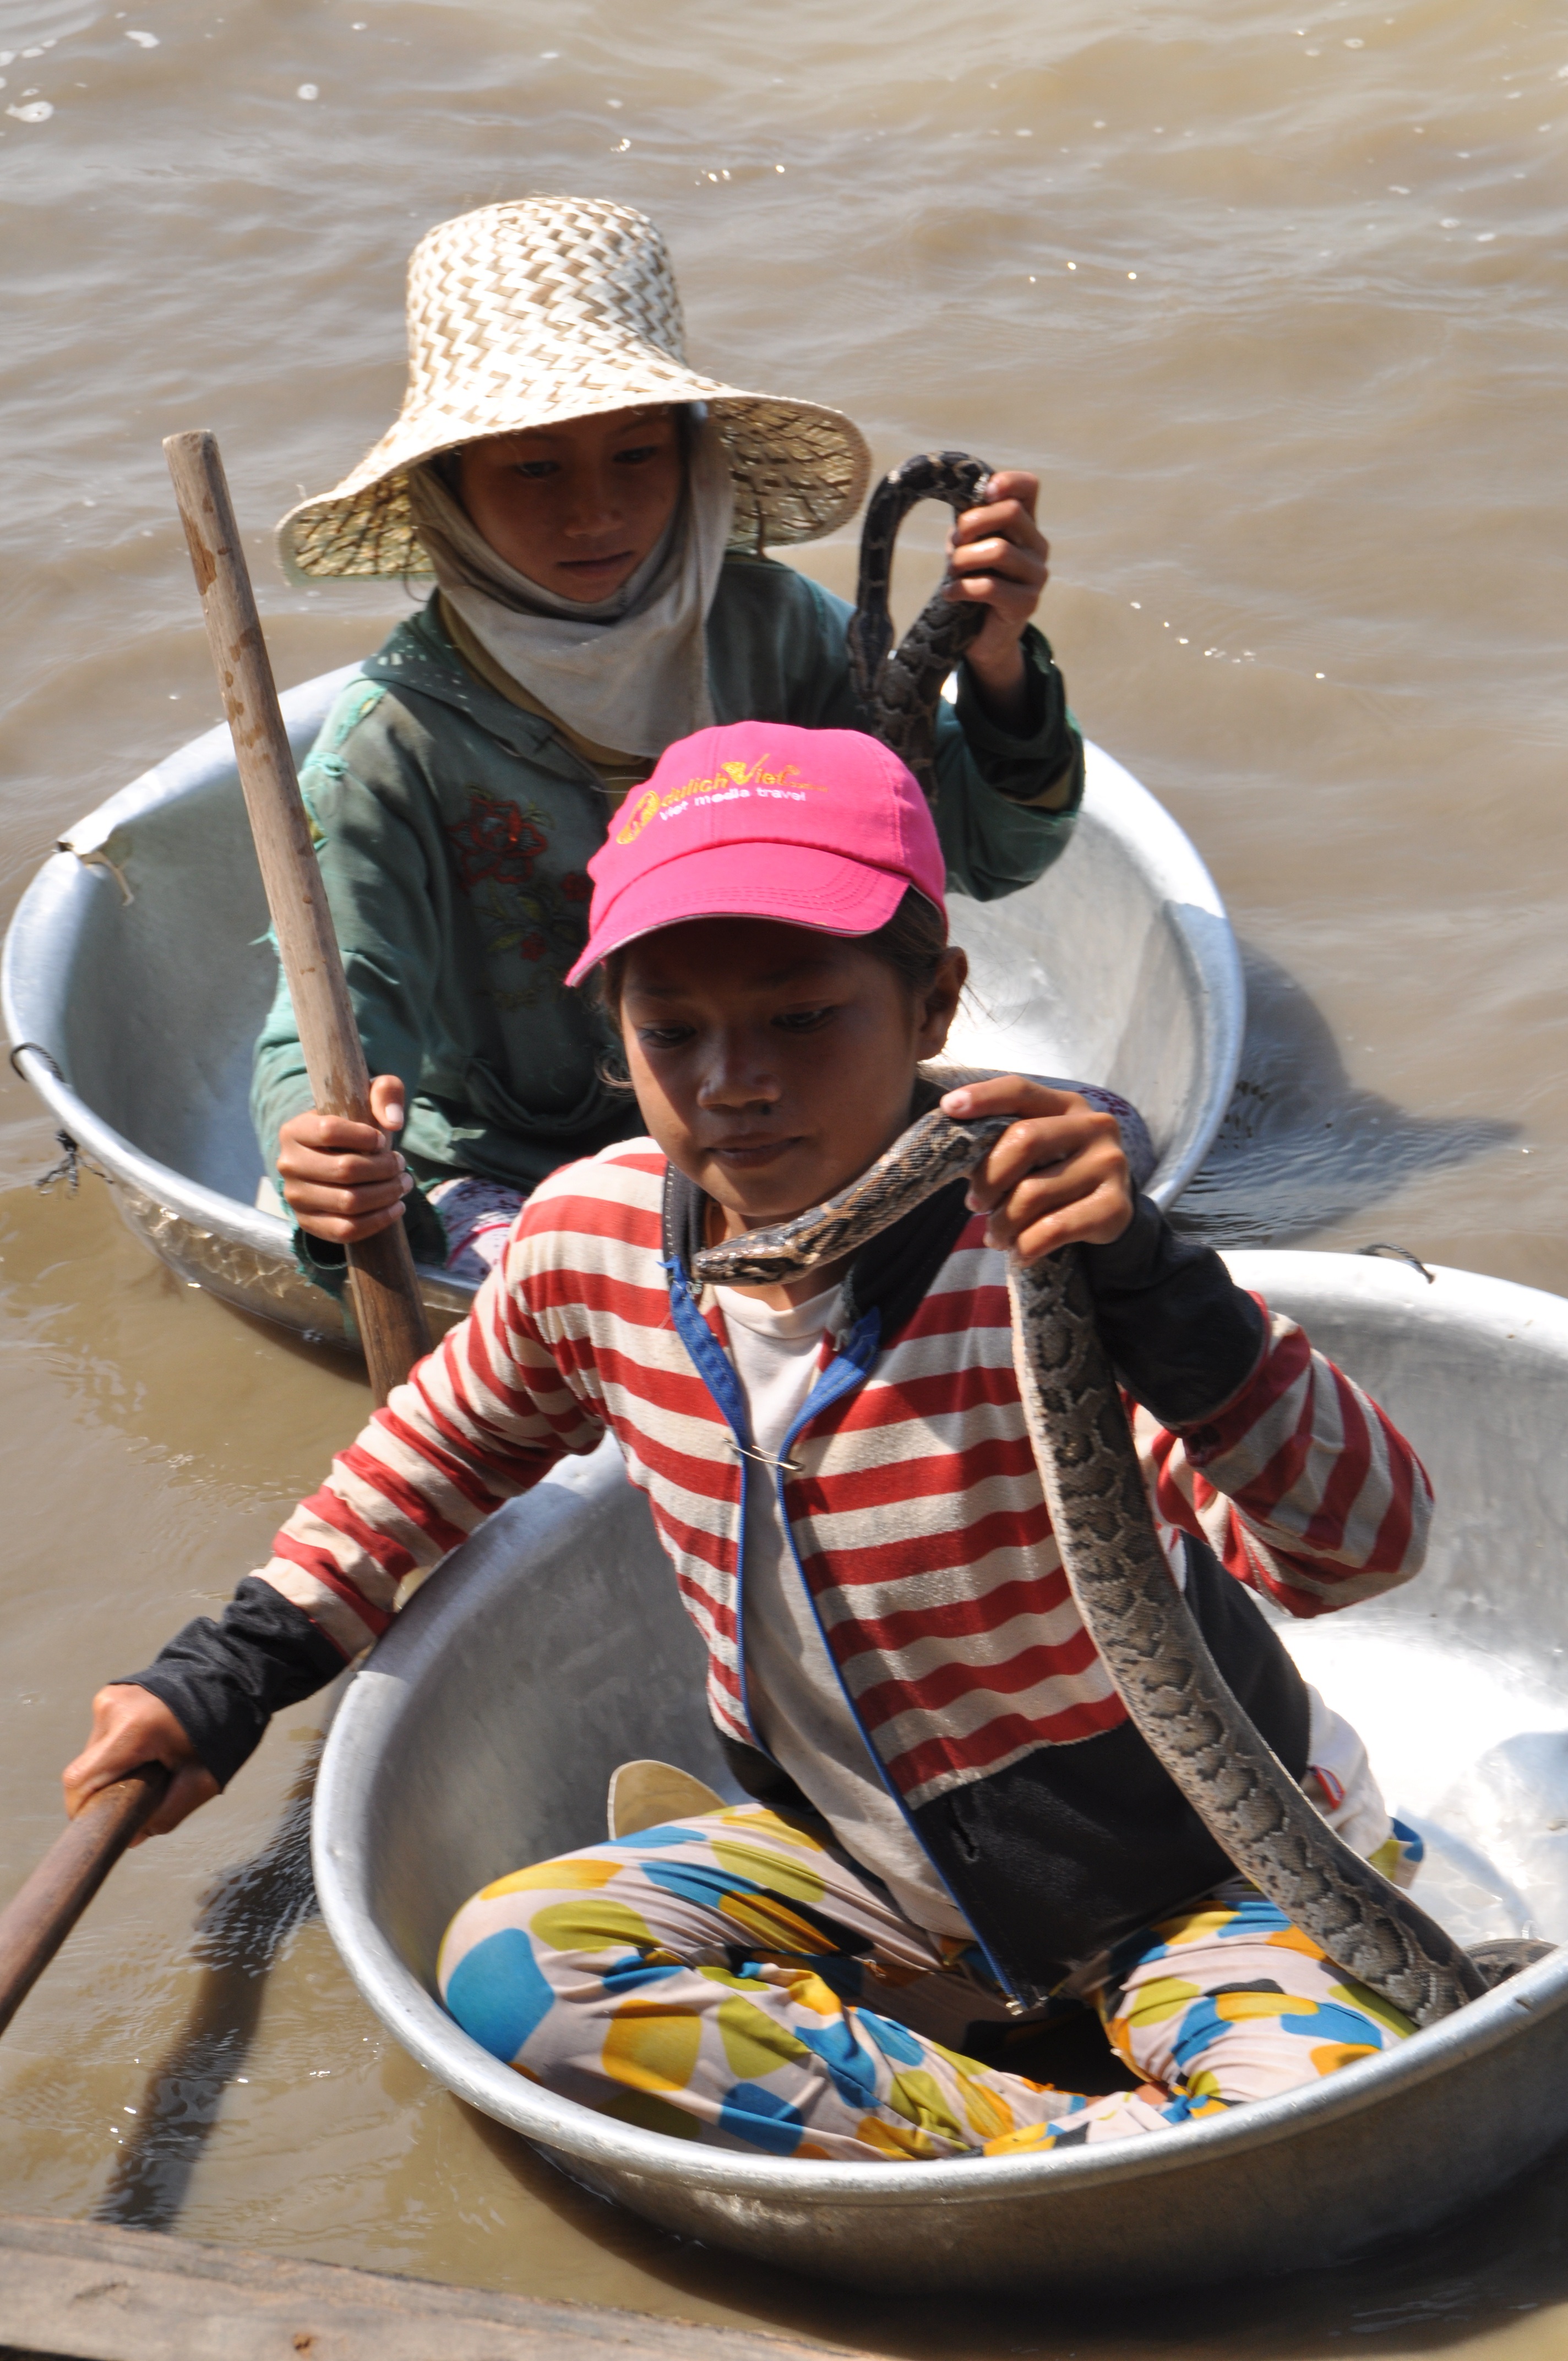
water, people, boat, travel, boot, vehicle, holiday, asia, child, boating, snake, southeast